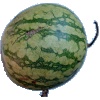
Label: Watermelon 1